St. Gabriel's Episcopal Church (Titusville, Florida)

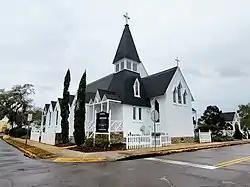
February 2022

St. Gabriel's Episcopal Church is a historic Carpenter Gothic church in Titusville, Florida, United States. The church was built in 1887 on donated land and is located at 414 Pine Avenue. On December 5, 1972, it was added to the U.S. National Register of Historic Places. It is part of the Episcopal Diocese of Central Florida